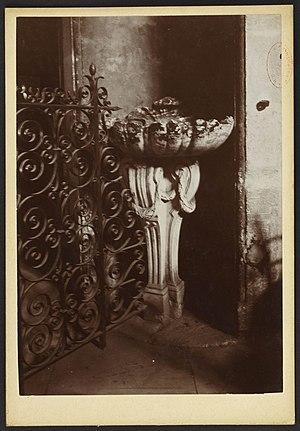
Basilique Saint-Seurin de Bordeaux